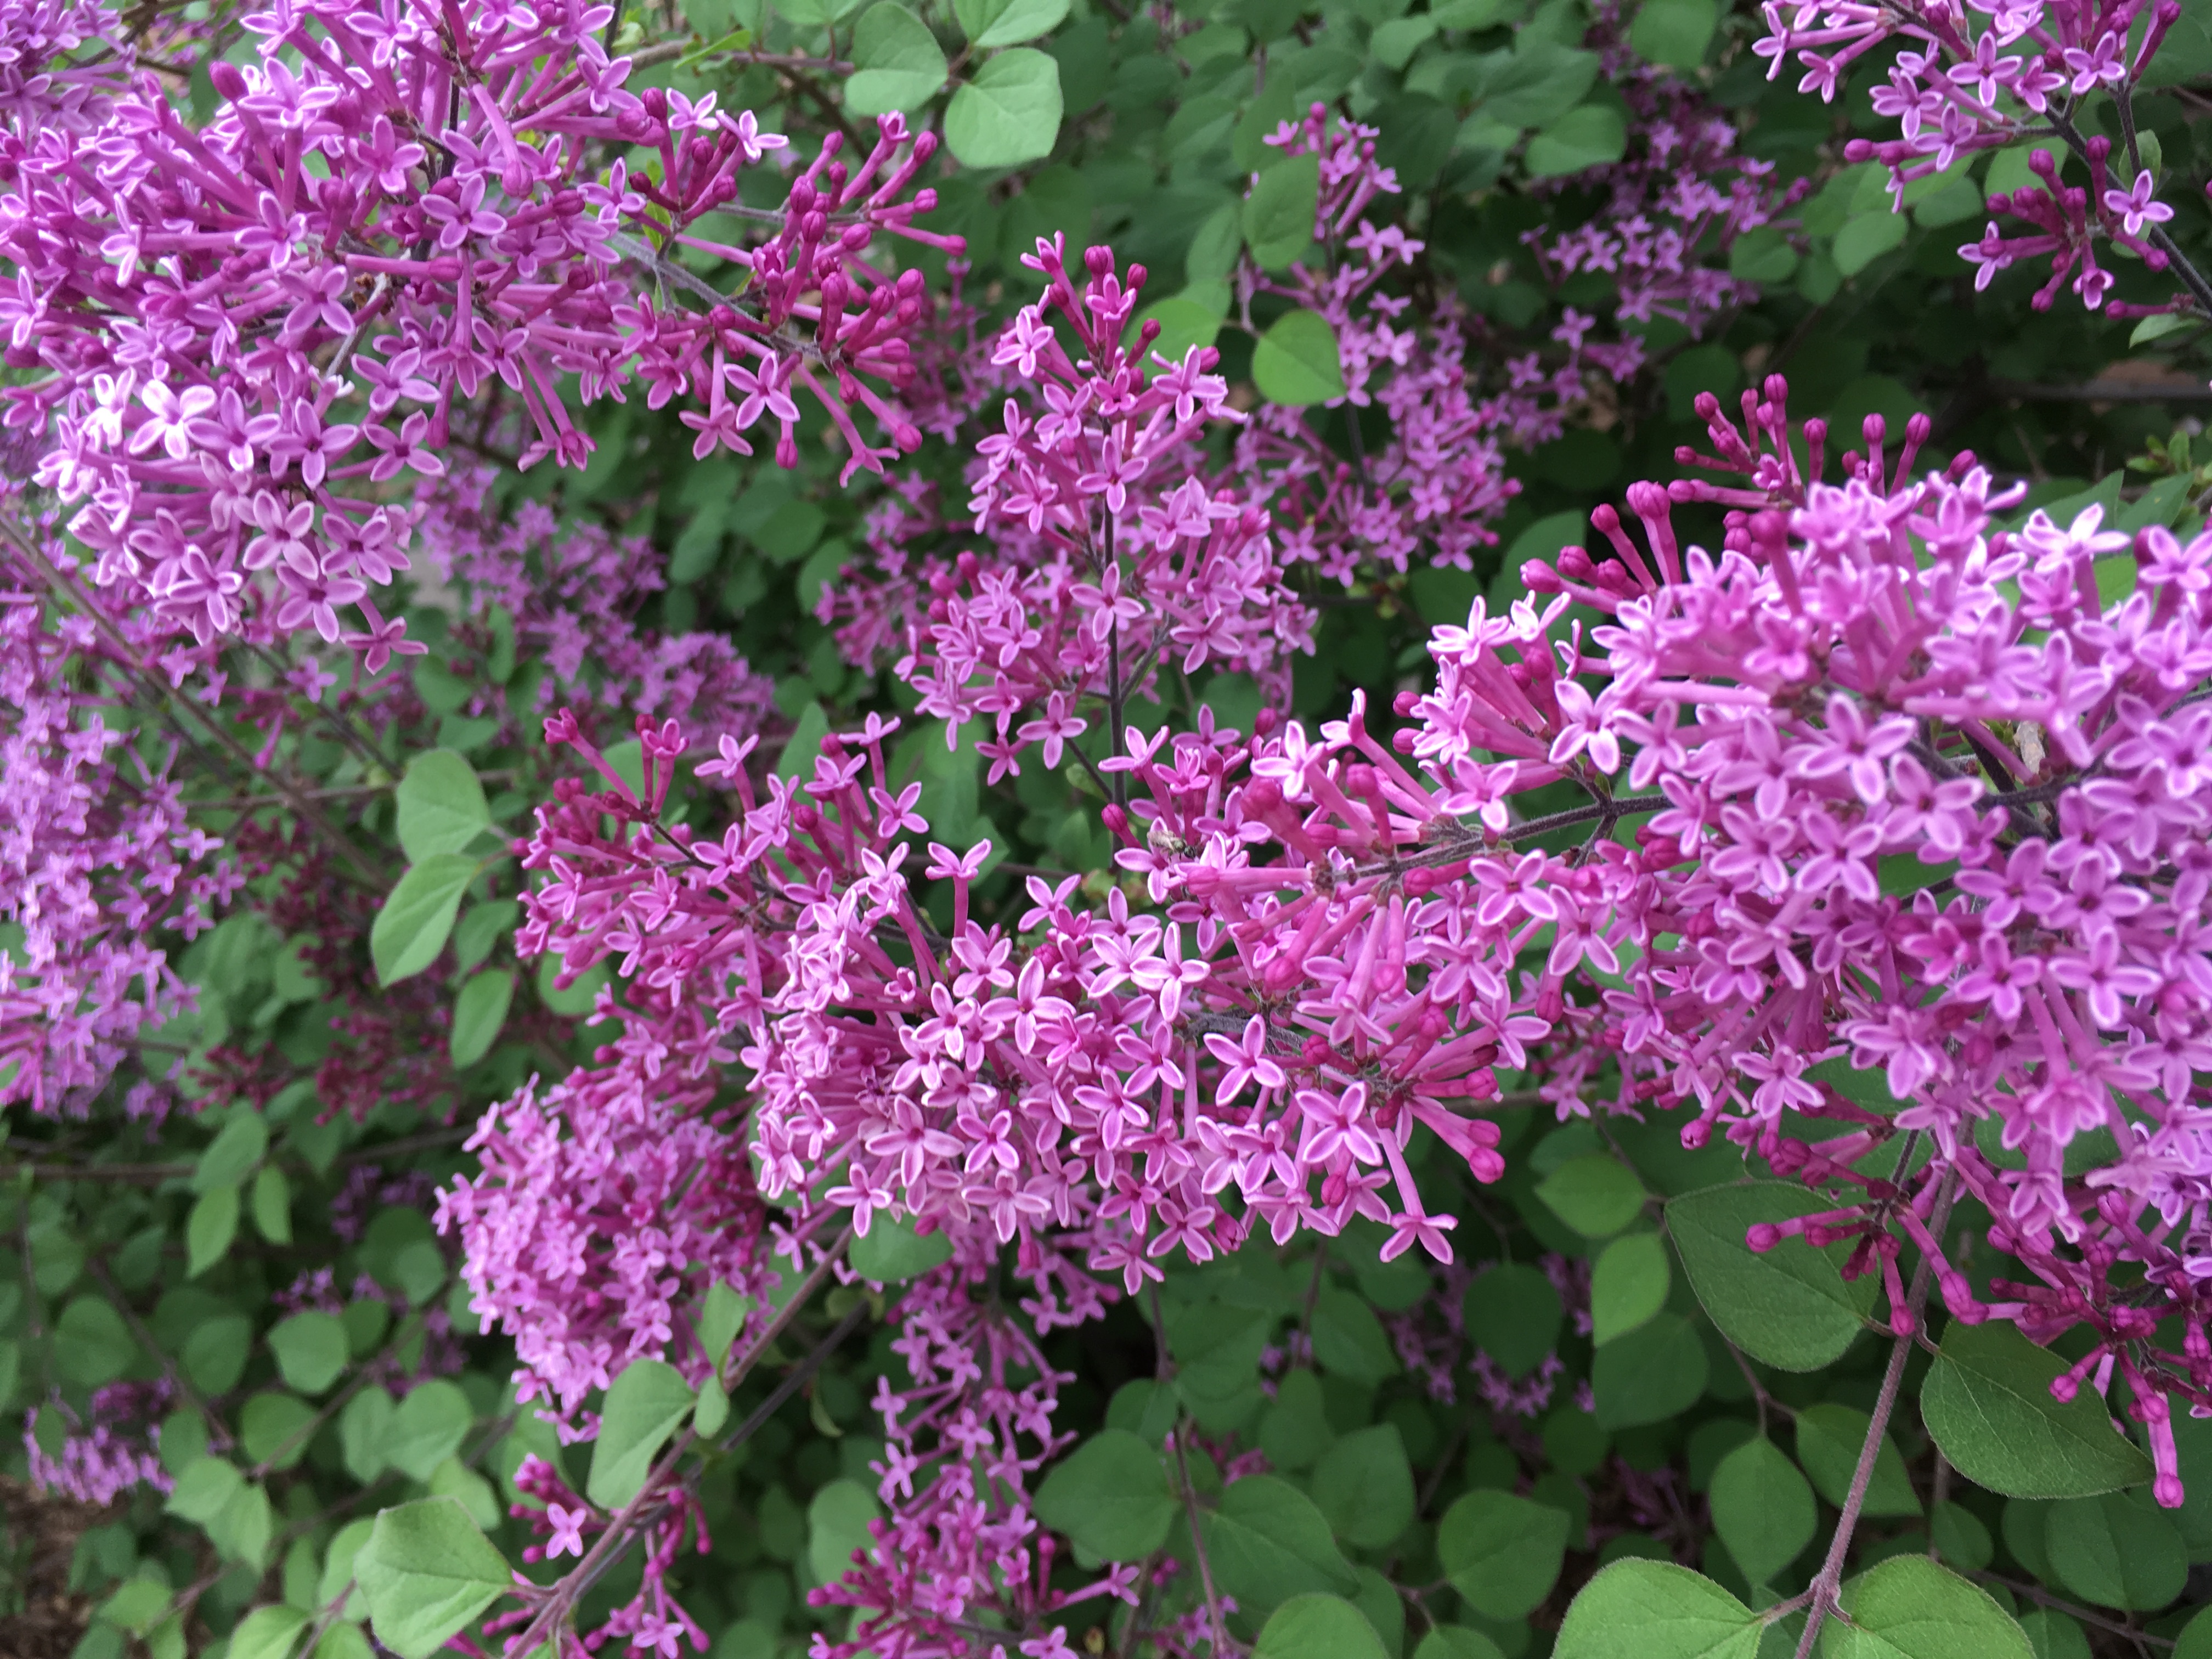
lilacs, spring, flowers, mauve, purple, plant, flower, lilac, flowering plant, flora, shrub, groundcover, annual plant, subshrub